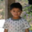
Label: boy